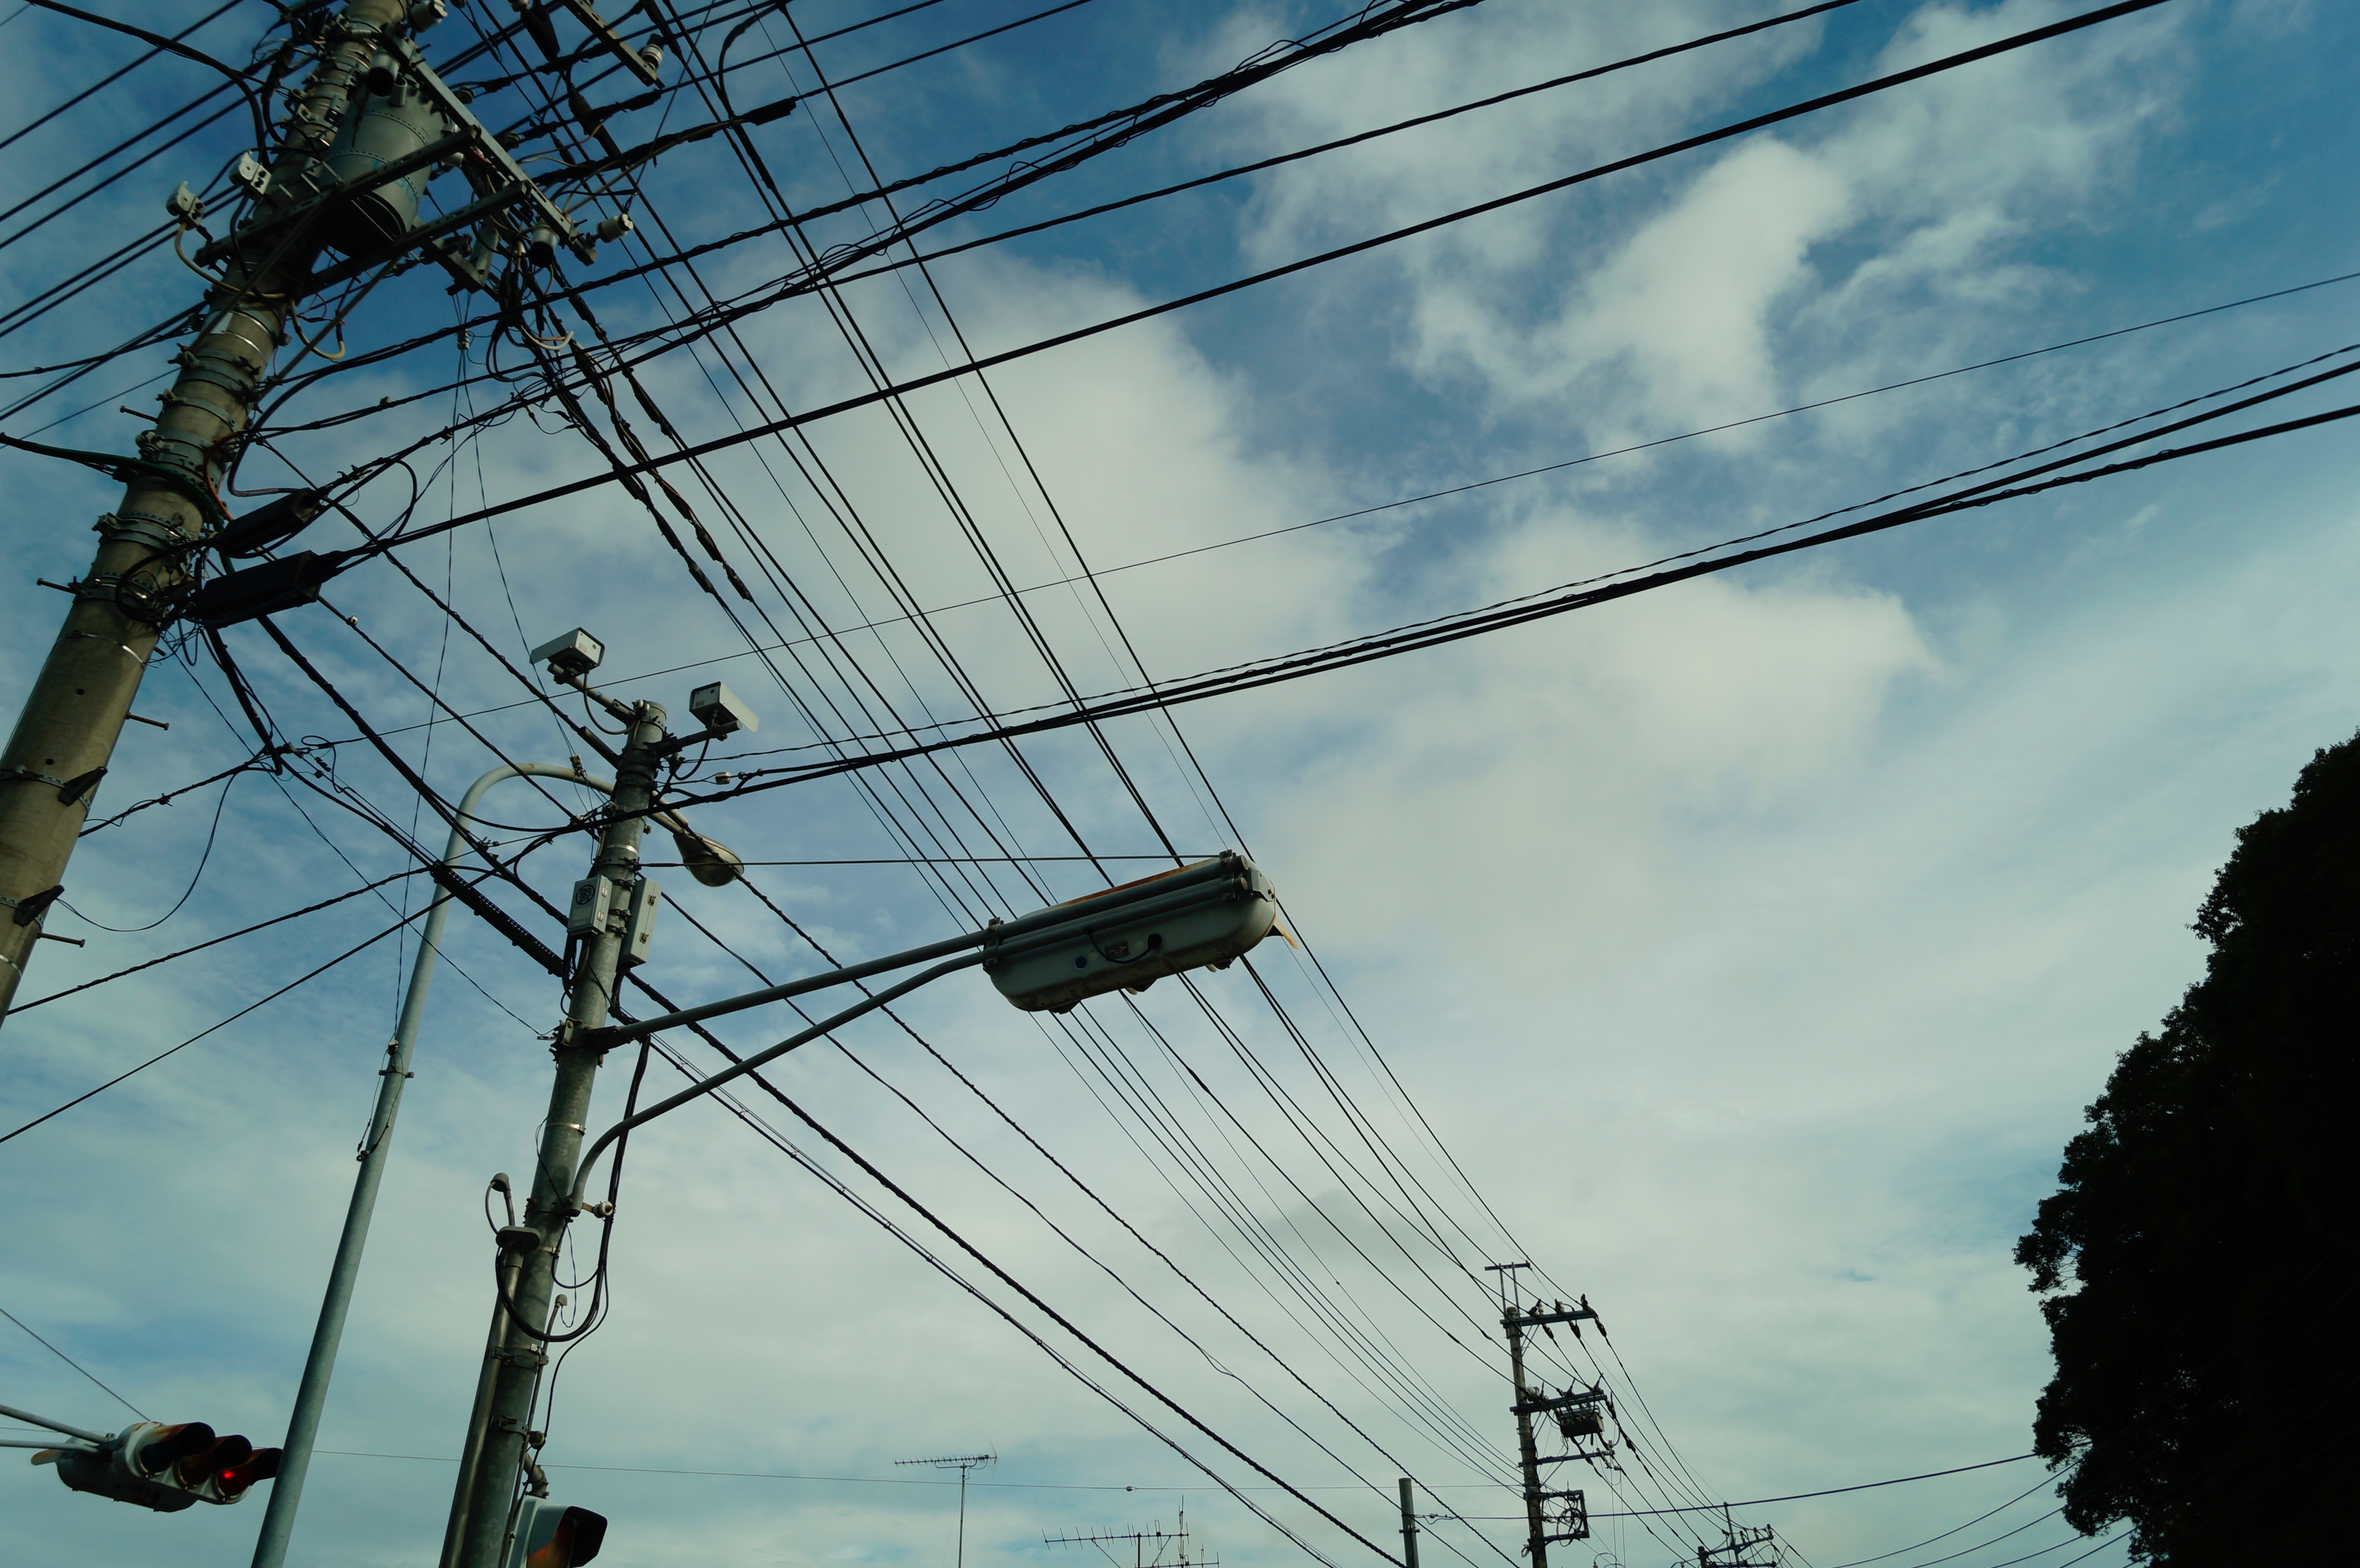
sky, ship, line, vehicle, tower, mast, blue, electricity, transmission tower, electrical supply, overhead power line